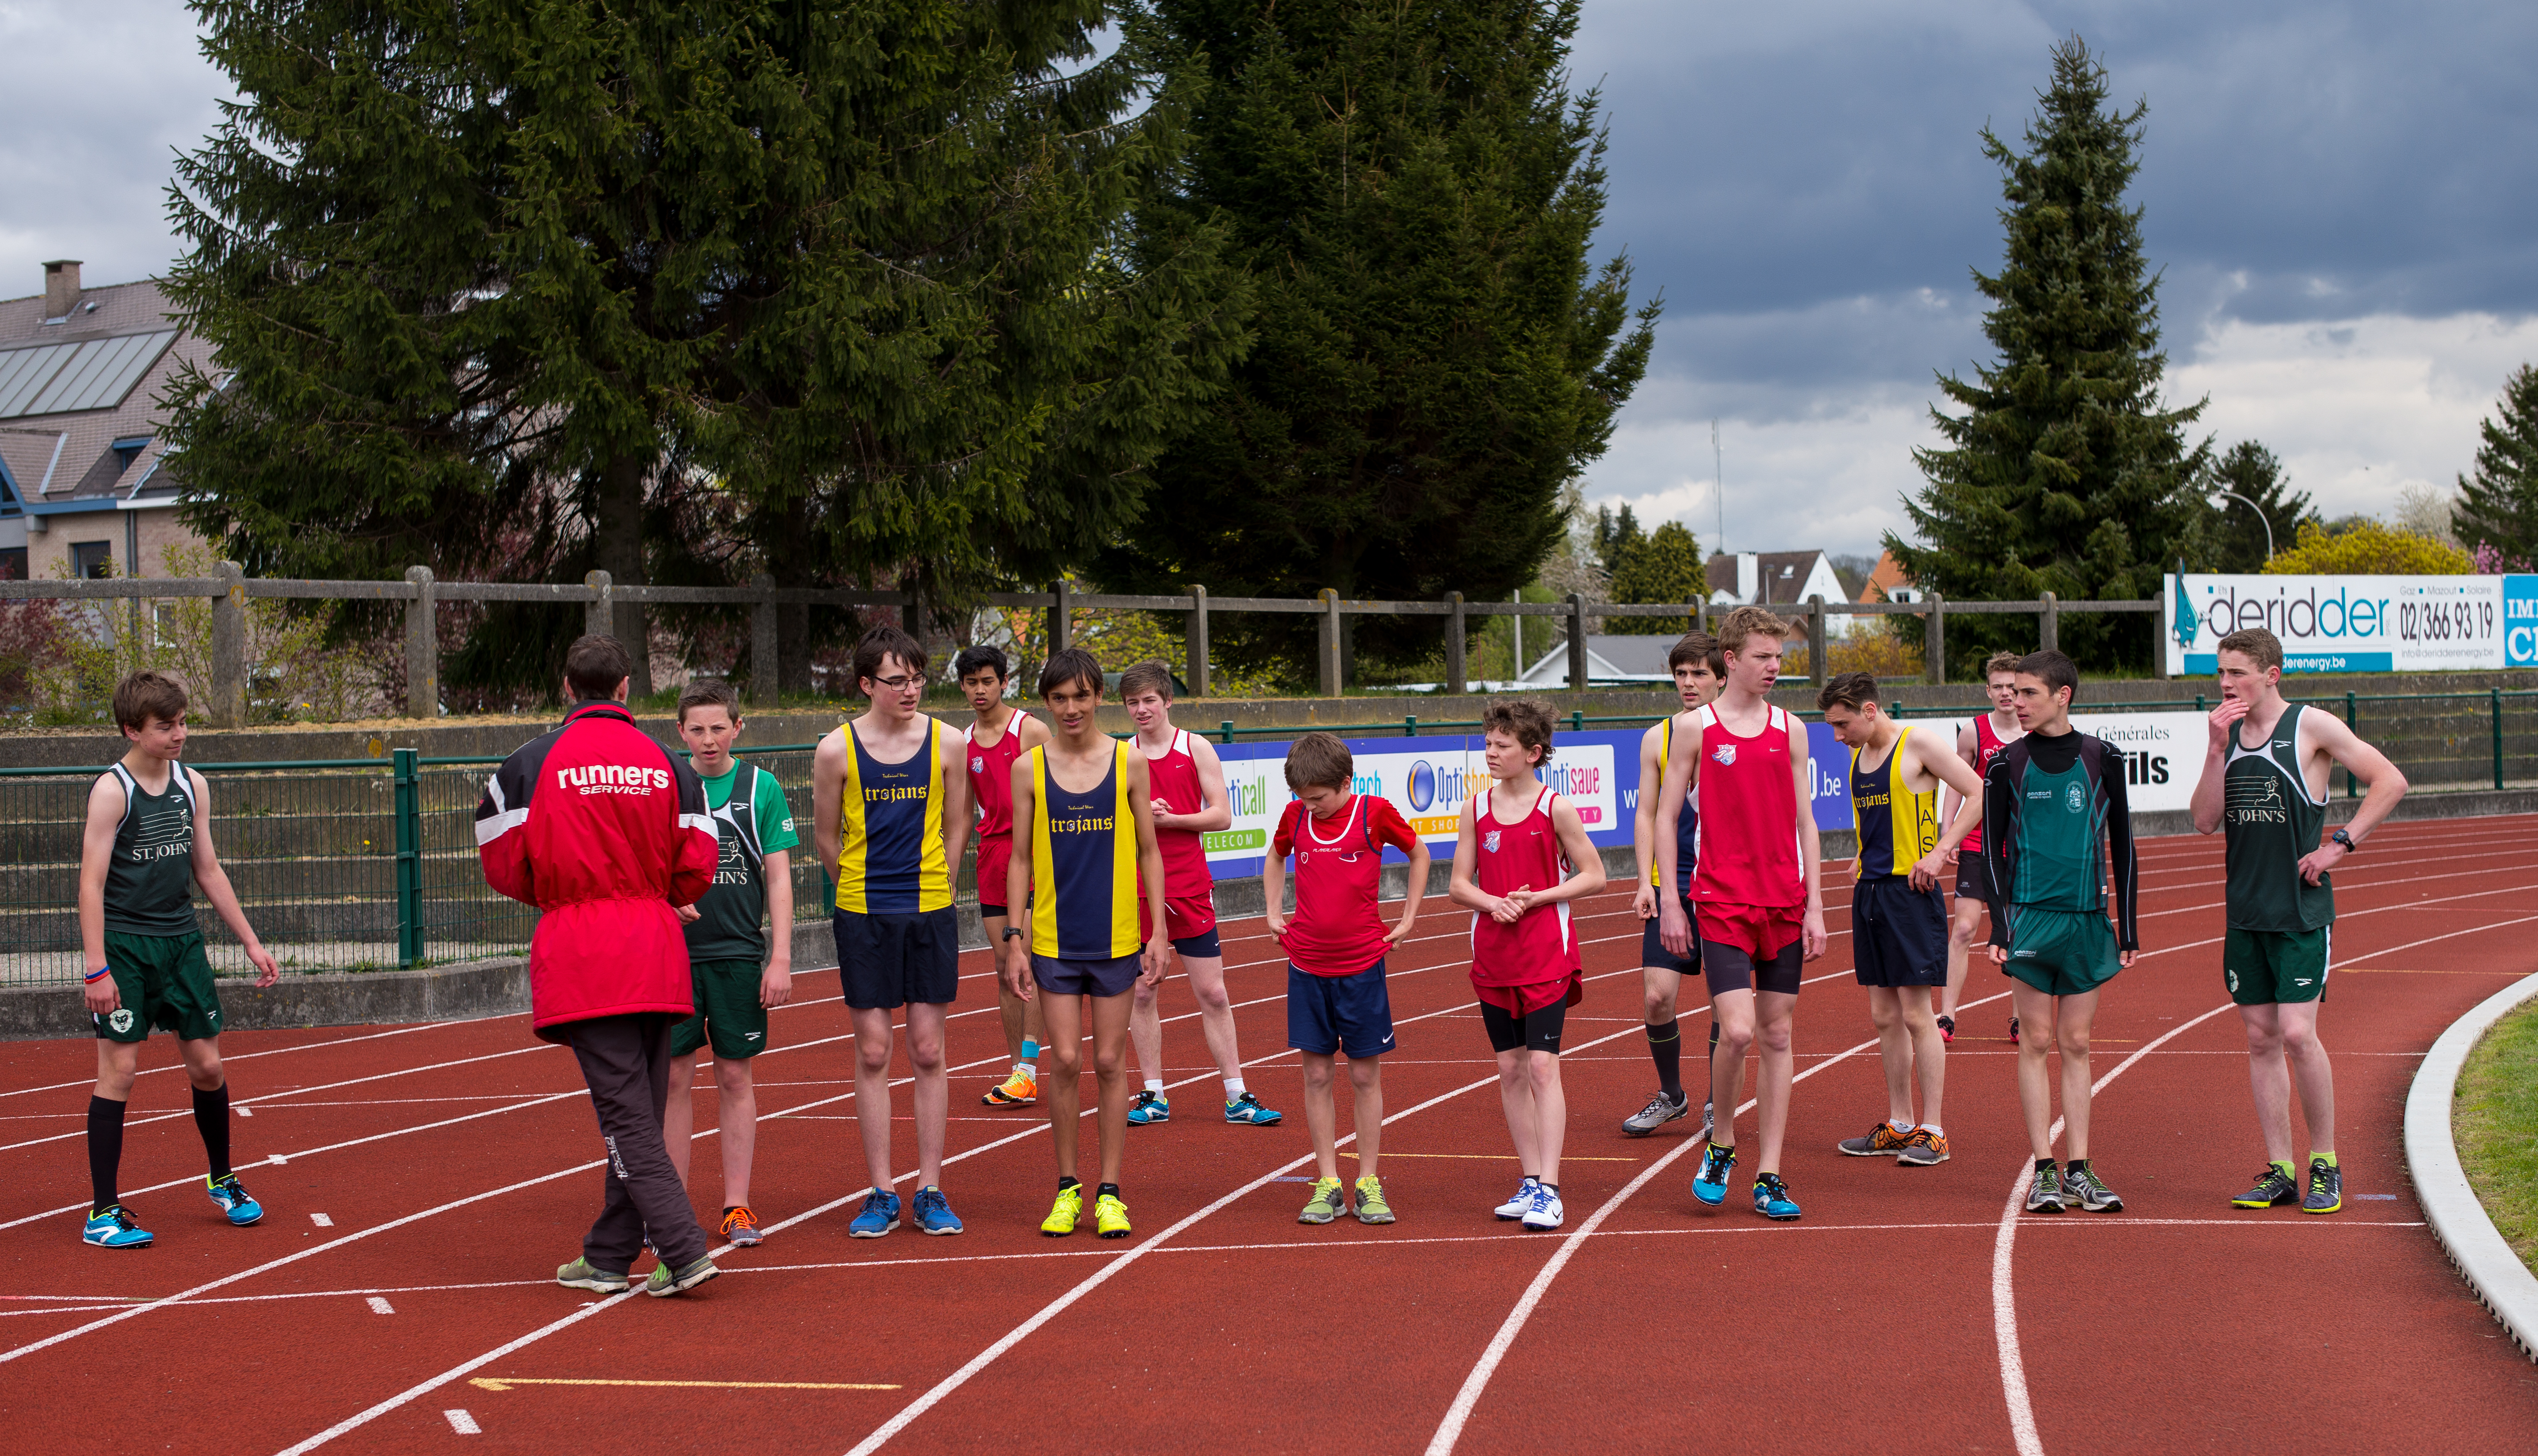
track, sport, field, running, run, spring, high, runner, ash, belgium, 2016, race, competition, hague, international, girls, brussels, m, american, team, sports, boys, 50, school, st, runners, johns, leica, 240, summilux, athlete, athletics, athletes, meet, waterloo, sprint, endurance sports, duathlon, track and field athletics, middle distance running, 800 metres, 4 100 metres relay